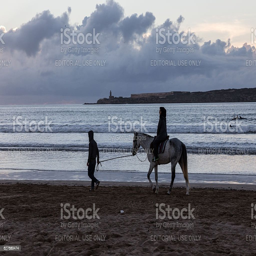
couple enjoys sunset on a beach .